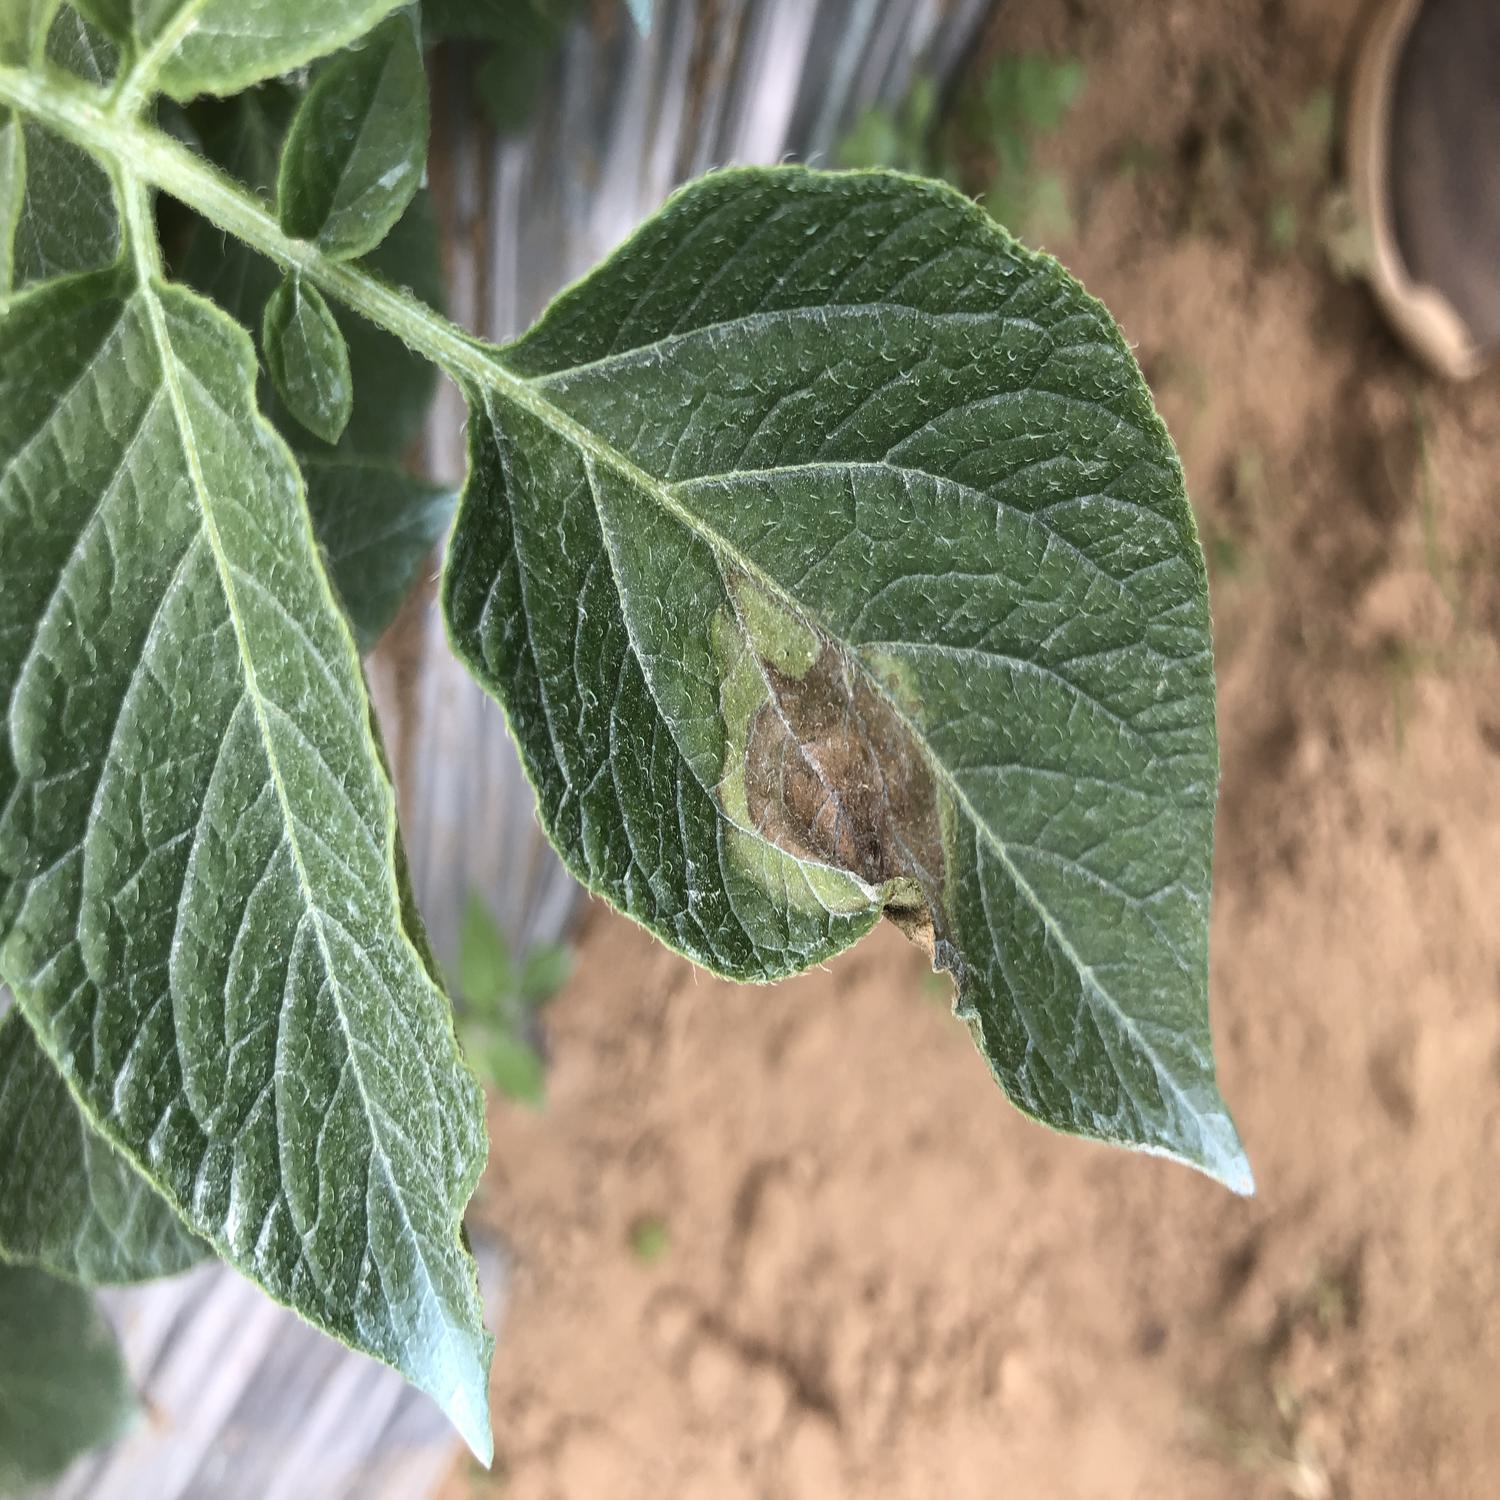
Label: Phytopthora